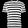
Label: T - shirt / top